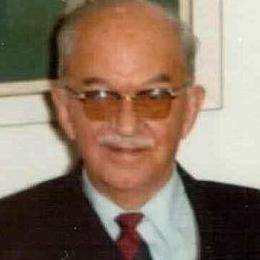
Age: 80